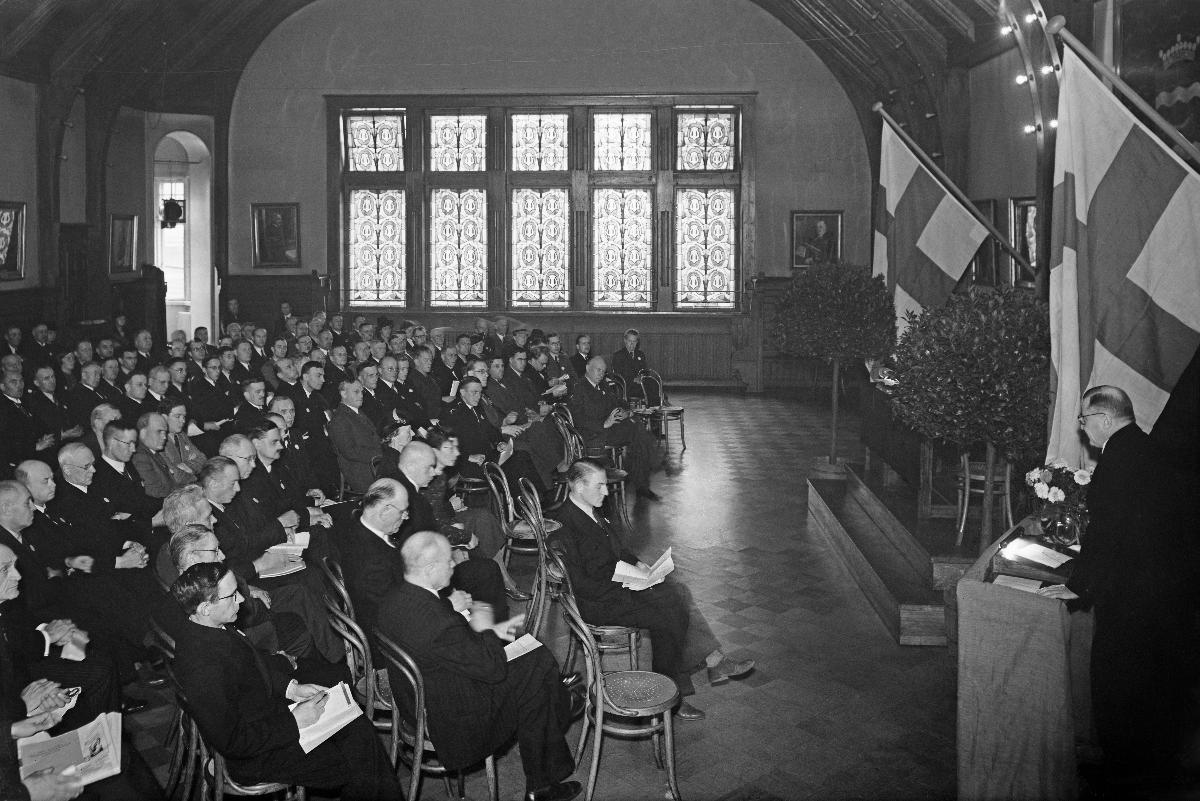
Ruotsalaisen kansanpuolueen ylimääräinen puoluepäivä
Svenska folkpartiets extra partidag; Extra Party Day of the Swedish People's Party of Finland
sisällön kuvaus: Ruotsalaisen kansanpuolueen ylimääräinen puoluepäivä koskien pika-asutusta Nylands nationin tiloissa Helsingissä 22.9.1940. content description: Extra Party Day of the Swedish People's Party of Finland concerning the rapid colonization in the premises of Nylands nation Helsinki 22.9.1940. innehållsbeskrivning: Svenska folkpartiets extra partidag angående snabbkolonisationen i Nylands nations utrymmen i Helsingfors 22.9.1940.
Kuvaaja: Sundström, Hugo, kuvaaja
Vuosi: 1940
Paikka: Suomi, Uusimaa, Helsinki
Aiheet: HBL; puolueet; puoluekokoukset; siirtolaisuus; asutus; suomenruotsalaiset; RKP; political parties; party conferences; migration (demography); settlement (population); Swedish-speaking Finns; meetings; colonisation; migration; Swedish speaking in Finland; partier; partimöten; migration (människor); bebyggelse; finlandssvenskar; partidagar; SFP; möten; kolonisation